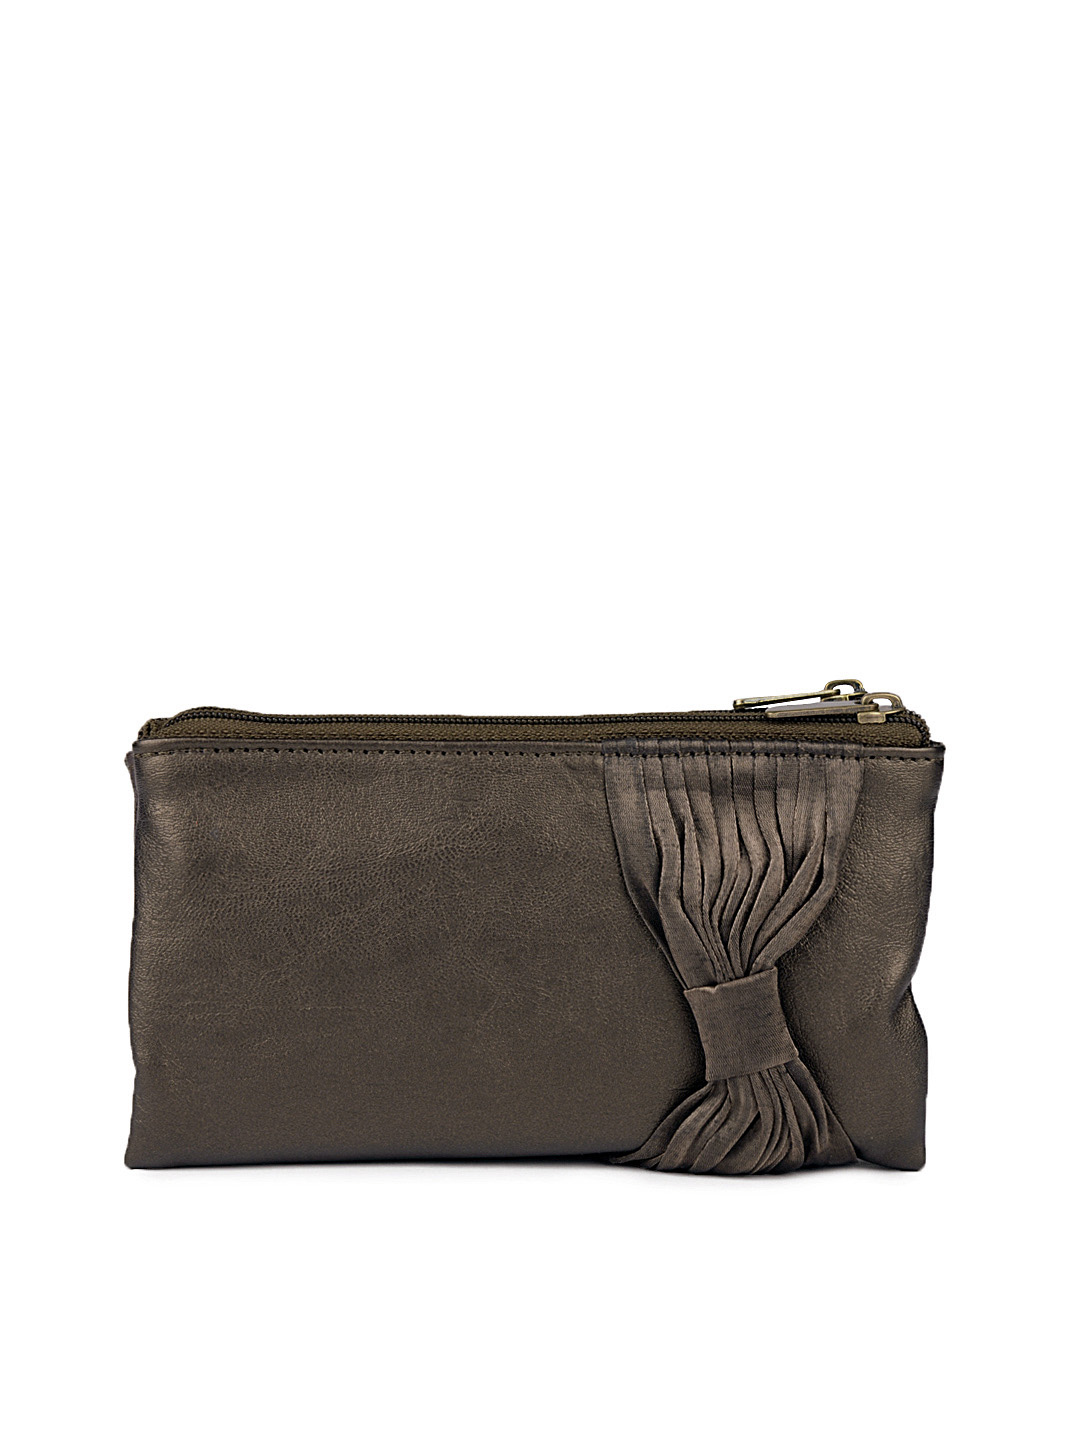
Baggit Women Copper Rapchik Viva Mobile Pouch
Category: Accessories / Bags / Mobile Pouch
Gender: Women
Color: Copper
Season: Summer 2012
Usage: Casual